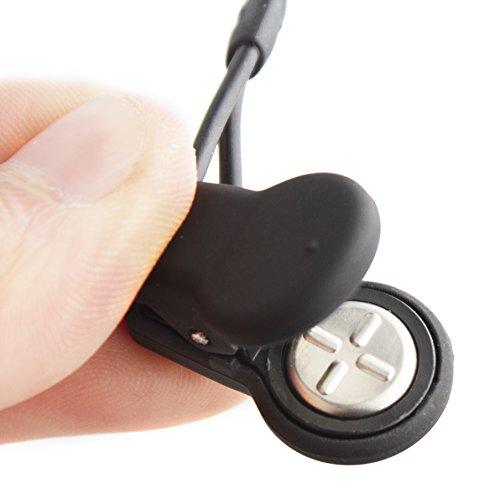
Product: NeuroSky MindWave Mobile 2: Brainwave Starter Kit
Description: Learn about your brainwaves, train your meditation, and develop your own applications with the mindwave mobile wireless headset.
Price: $99.99
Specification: ProductDimensions:7.5x3.5x9.4inches|ItemWeight:14.4ounces|ShippingWeight:14.4ounces(Viewshippingratesandpolicies)|ASIN:B07CXN8NKX|Itemmodelnumber:80027-032|Batteries:1AAAbatteriesrequired.